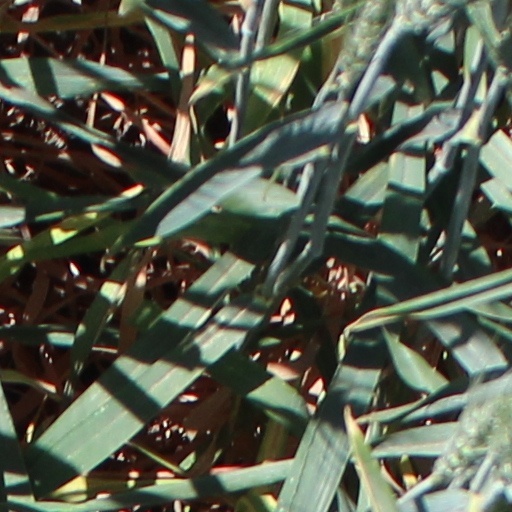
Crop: wheat